Ikawashi Station

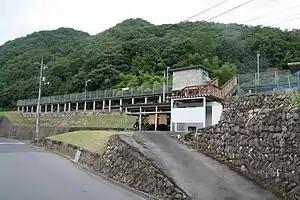
Ikawashi Station in July 2008

was a railway station in Miyoshi, Hiroshima Prefecture, Japan, operated by West Japan Railway Company (JR West). Opened in 1975, the station closed on 31 March 2018 with the closure of the entire Sanko Line.